Dixy Lee Ray

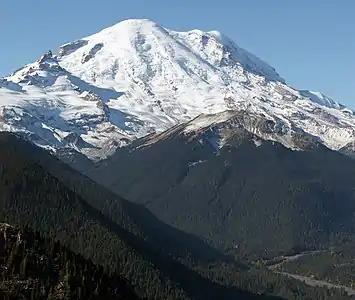
At the age of 12, Ray became the youngest girl to summit Mount Rainier.

Ray attended Tacoma's Stadium High School and graduated as valedictorian from Mills College in Oakland, California, in 1937, working her way through school as a waitress and janitor. She went on to earn a master's degree in 1938. Her thesis was titled "A Comparative Study of the Life Habits of Some Species of Burrowing Eumalacostraca." Ray spent the next four years teaching science in the Oakland Unified School District. In 1942, a John Switzer Fellowship allowed her to enter a doctoral program in biology at Stanford University. Ray's dissertation was "The peripheral nervous system of Lampanyctus leucopsarus", a lanternfish. She completed the research for her dissertation in 1945 at the Hopkins Marine Station in Pacific Grove, California. She is known to have lived a rather unconventional lifestyle, calling her house trailer and two dogs home, and therefore contributing a diverse perspective to the Washington bureaucracy.